Answer in natural language. Considering the relative positions, is Window (marked B) to the left or right of blue framed coastal marine wall decor (marked C)? Choose between the following options: left or right
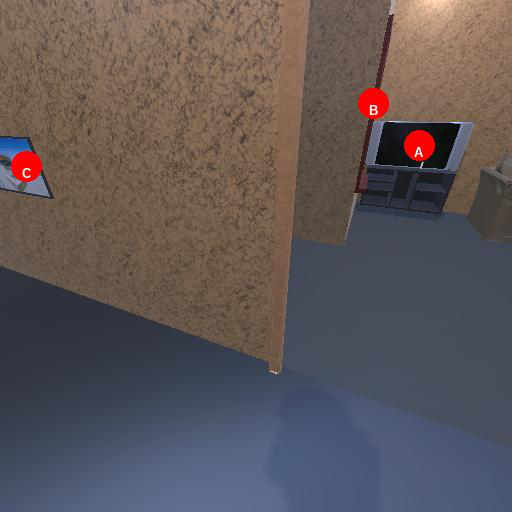
<answer>right</answer>